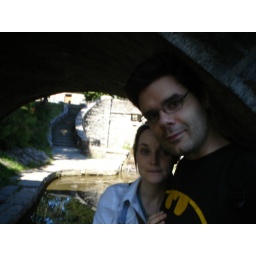
underneath the bridge where the fish have feelings